Vitali Rodionov

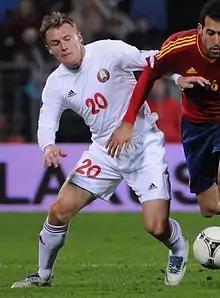
Rodionov in 2012

Vital Viktaravich Radzivonaw (born 11 December 1983) is a Belarusian former professional footballer who played as a forward. He spent most of his career with BATE Borisov. After retirement, he stayed with BATE as the team's sporting director.